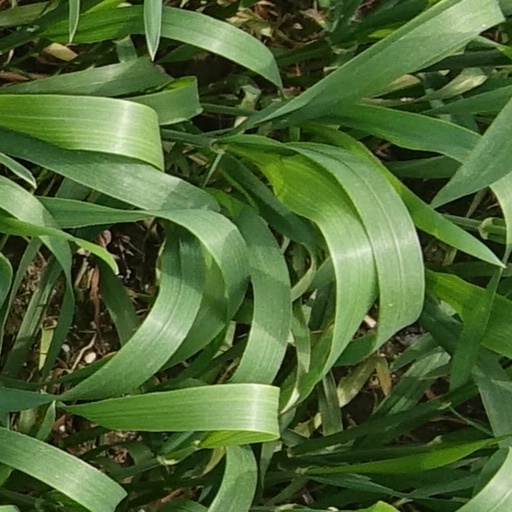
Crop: wheat